Arunachalesvarar Temple, Ammapettai

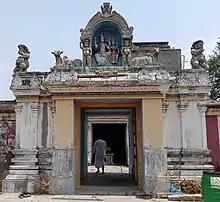
Arunachalesvarar Temple, Main entrance

Arunachalesvarar Temple is a Siva temple located at Ammapettai in Papanasam taluk, Thanjavur district of Tamil Nadu, India, at a distance of 21 km east from Thanjavur.